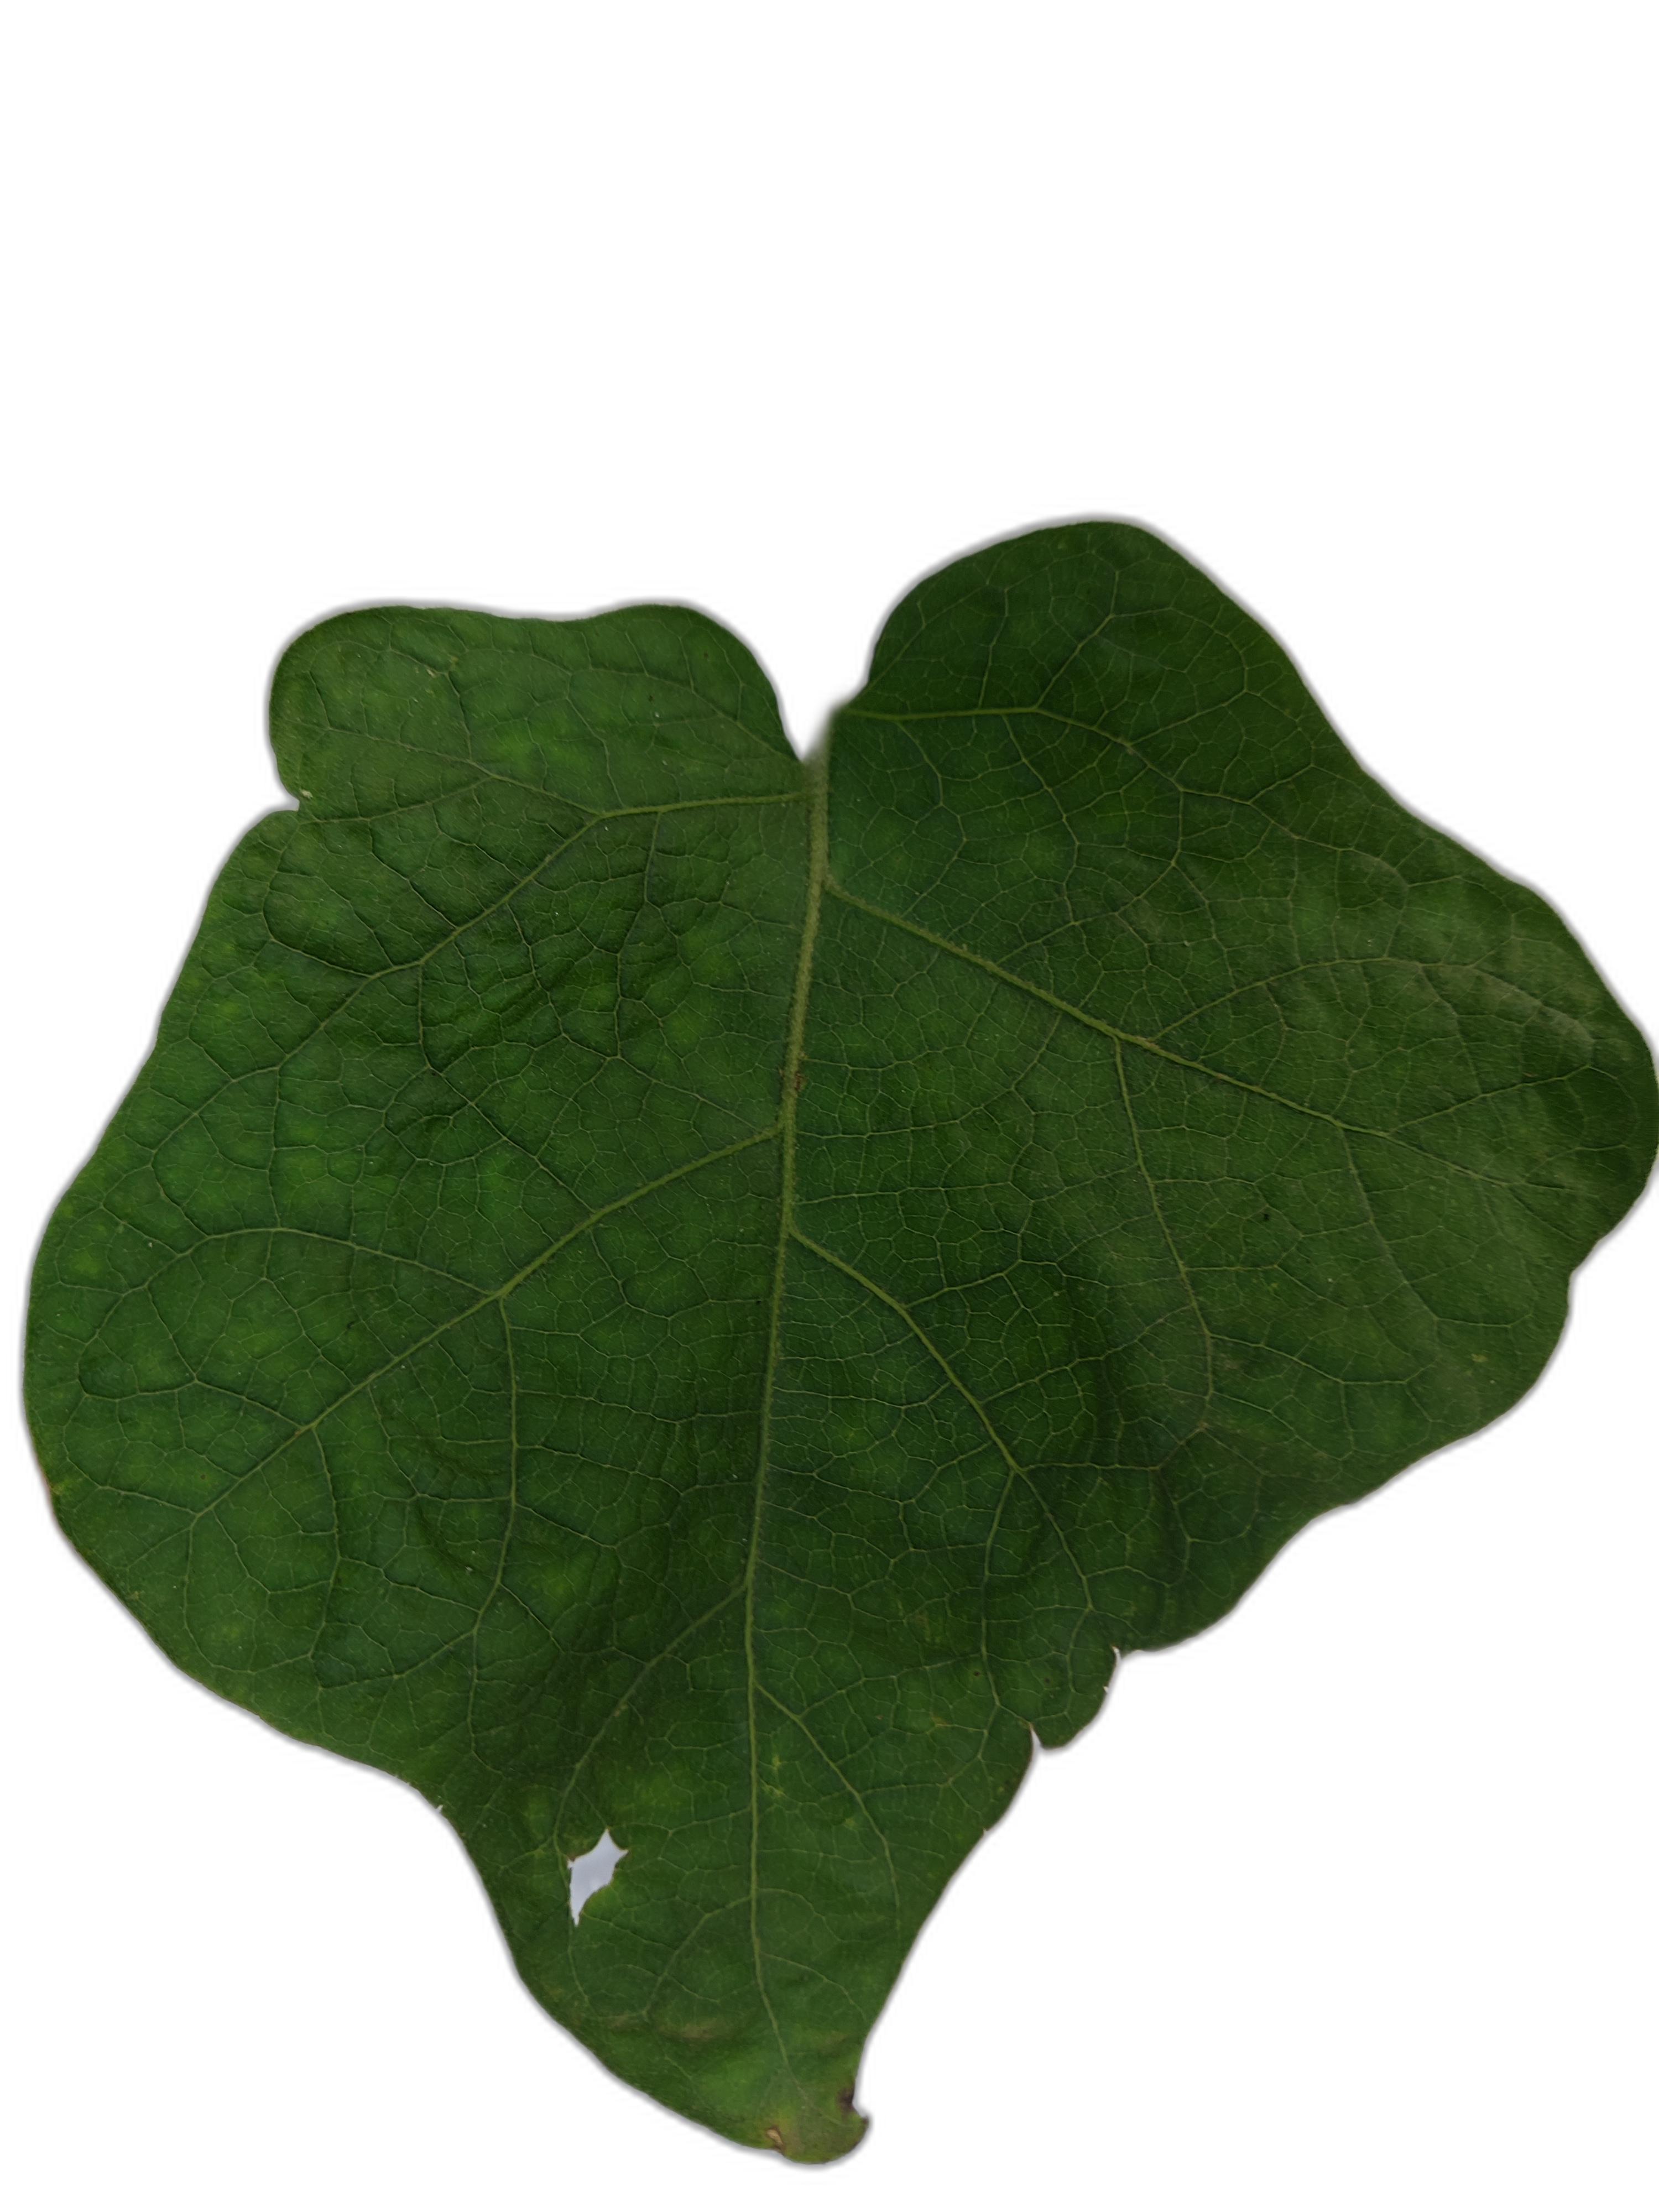
Label: Insect Pest Disease